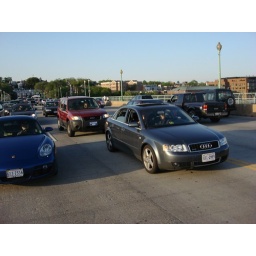
wide angle of bitch in red truck